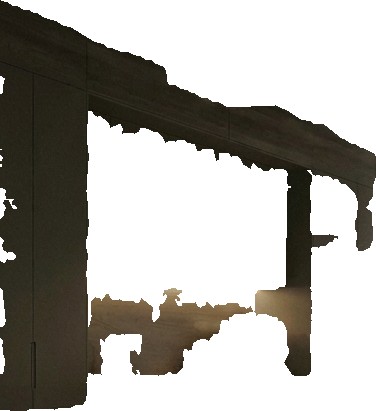
Surface category: wall